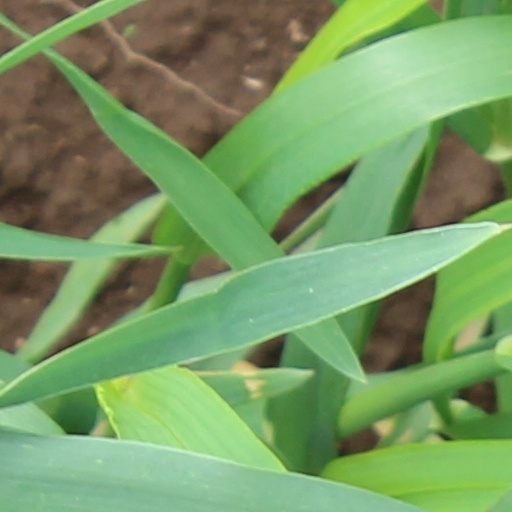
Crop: wheat